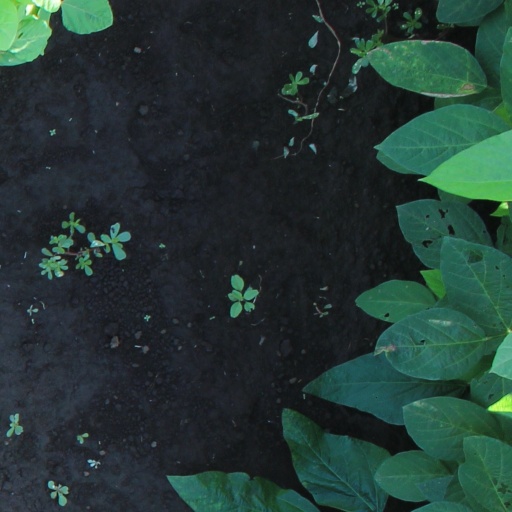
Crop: soybean